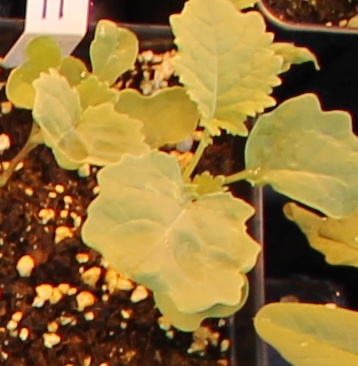
Label: Canola